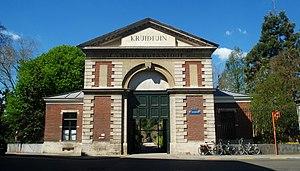
Belgique - Louvain - Jardin botanique (Kruidtuin) - portail néo-classique (architecte Charles Vander Straeten)
Charles Vander Straeten est un architecte néo-classique belge qui fut actif durant le règne de Guillaume Iᵉʳ des Pays-Bas.
Le Jardin botanique de Louvain est un jardin botanique classé situé sur le territoire de la ville de Louvain, dans la province du Brabant flamand en Belgique, dont les bâtiments sont de style néo-classique.